China Railways JF9

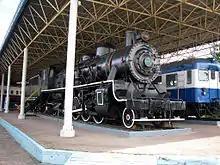
KNR Mika3-161 on display at the Korean Railway Museum.

Though the exact quantity and identities of the former Sentetsu Mikasa class locomotives that went to the Korean National Railroad isn't certain, there were at least 54 that were operated by the KNR. Additionally, a further five, which had been under construction for Sentetsu at the end of the Pacific War, were completed by Hitachi in 1946 and delivered to the KNR as 미카3-298 through 미카3-302 (works numbers 2022–2026); this was followed by eight, 미카3-314 through 미카3-321, built new in 1947. They were operated until at least 1968, by which time they were mostly relegated to shunting duties.